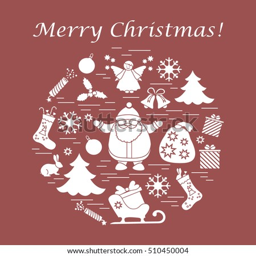
vector illustration of different new year and christmas symbols arranged in a circle .